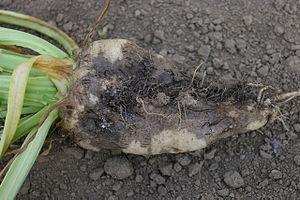
Les Ceratobasidiaceae constituent une famille de champignons basidiomycètes de l'ordre des Agaricales.
Le rhizoctone brun, appelé aussi « rhizoctone noir », « variole des tubercules » ou « maladie des manchettes », est une maladie cryptogamique qui affecte notamment diverses plantes cultivées dont la betterave, la pomme de terre, ainsi que carotte, chicorée, laitue, endive… et qui est causée par un champignon basidiomycète, Rhizoctonia solani Kühn.